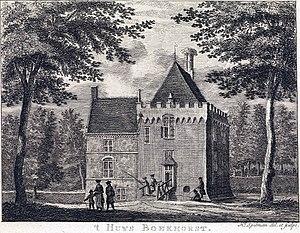
Château de Boekhorst près de Noordwijkerhout